Northern Red Sea region

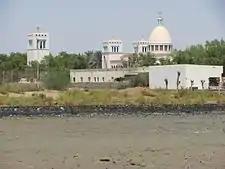

As of 2002, the number of males completing or attending highest level of schooling in the region was 1,893 while it was 2,216 females. The percentage of literate males was 48.10 and the percentage of literate females was 28.00. A fraction of 52.70 males had no education, while the corresponding number for females was 69.20. The fraction of males completing secondary school stood at 1.40 and the fraction of males completing more than secondary was 001. The corresponding numbers for females was 1.10 and 000 respectively.